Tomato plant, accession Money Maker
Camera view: bottom (45 deg); turntable rotation: 30 degrees
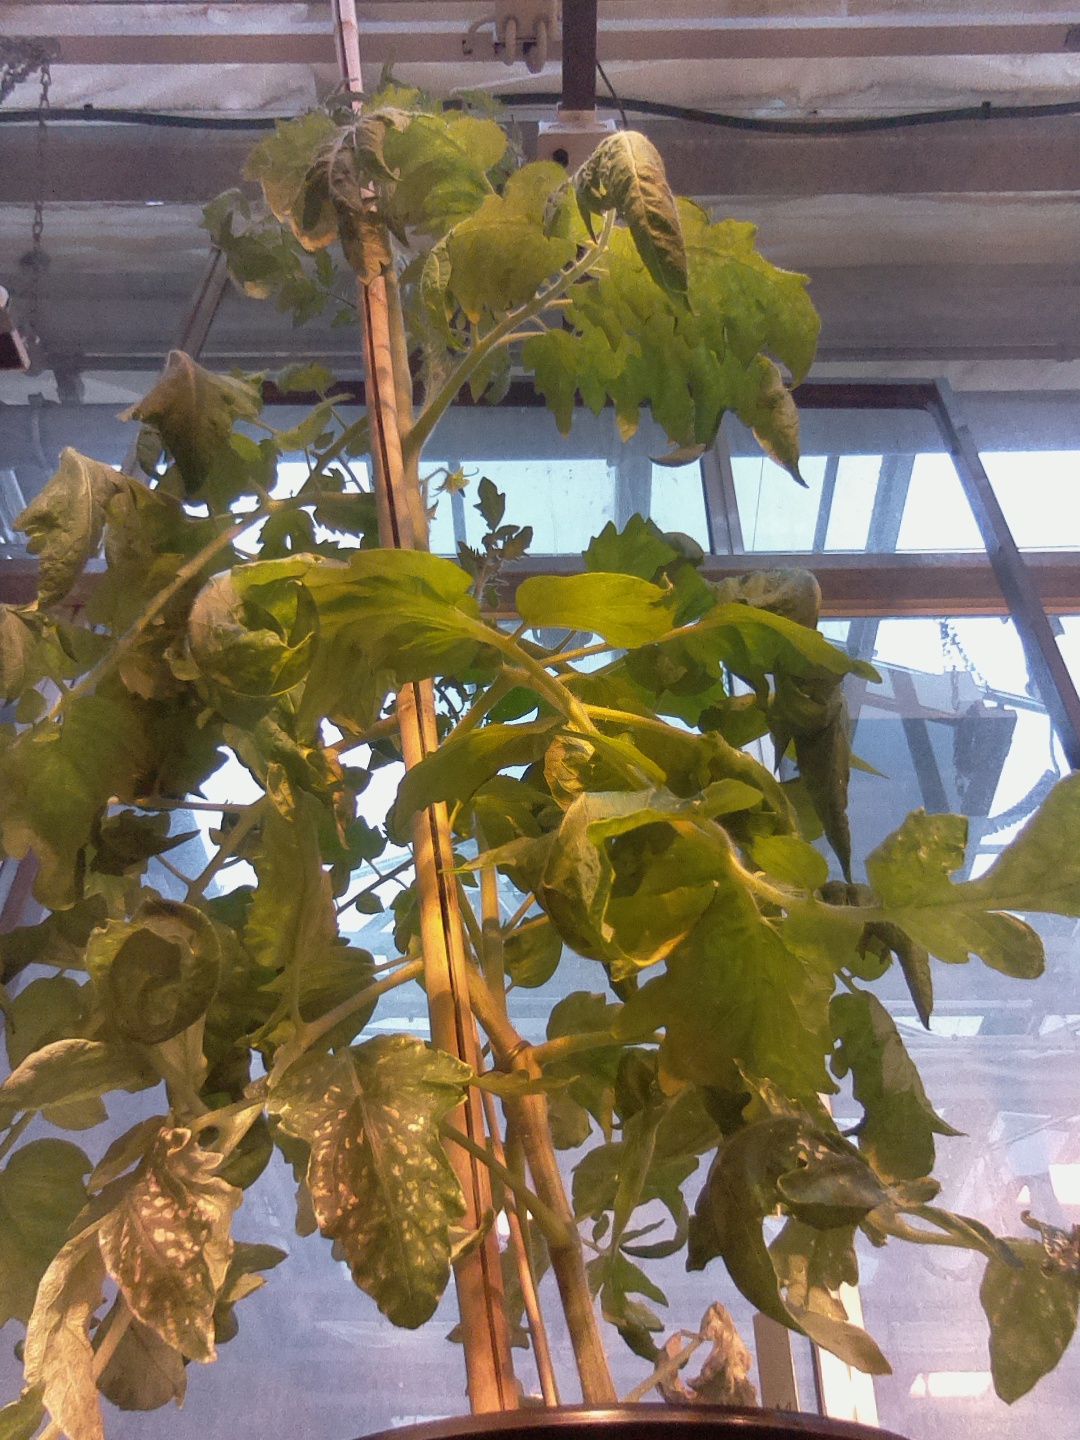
BBCH growth stage 64: 40%-50% of flowers open